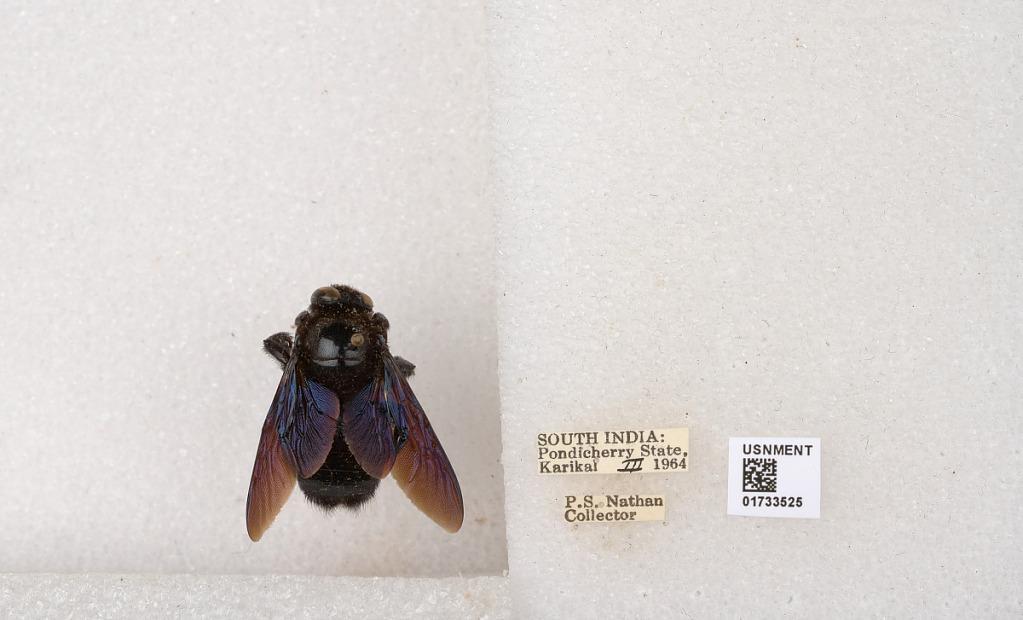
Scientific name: Xylocopa (Ctenoxylocopa) fenestrata (Fabricius)
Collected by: P. Nathan
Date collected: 1964-3-1
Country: India
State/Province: Puducherry
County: Karaikal
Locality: Karikal